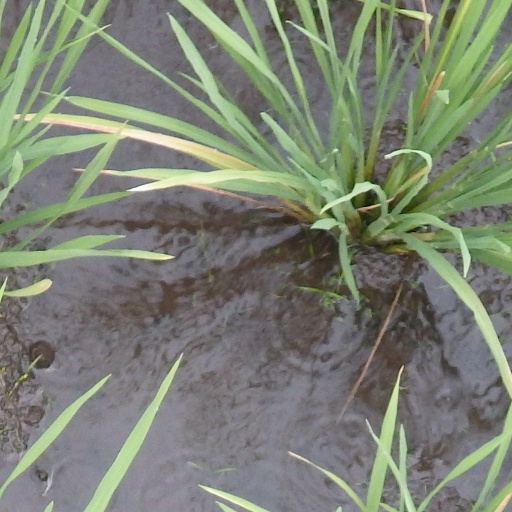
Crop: rice